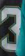
Number: 3